Gravity filtration

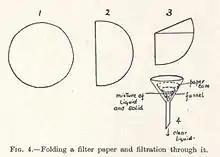

Gravity filtration is a method of filtering impurities from solutions by using gravity to pull liquid through a filter. The two main kinds of filtration used in laboratories are gravity and vacuum/suction. Gravity filtration is often used in chemical laboratories to filter precipitates from precipitation reactions as well as drying agents, inadmissible side items, or remaining reactants. While it can also be used to separate out strong products, vacuum filtration is more commonly used for this purpose.